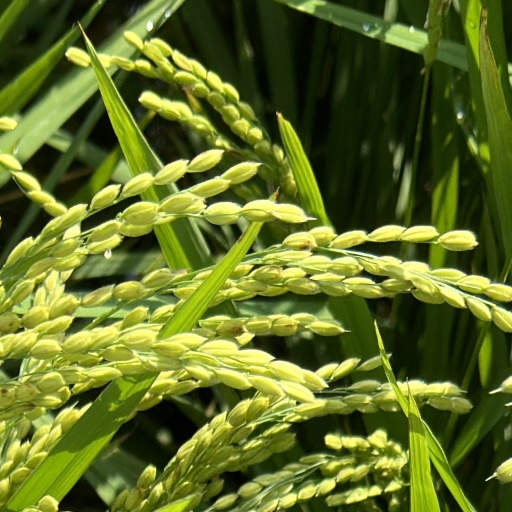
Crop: rice